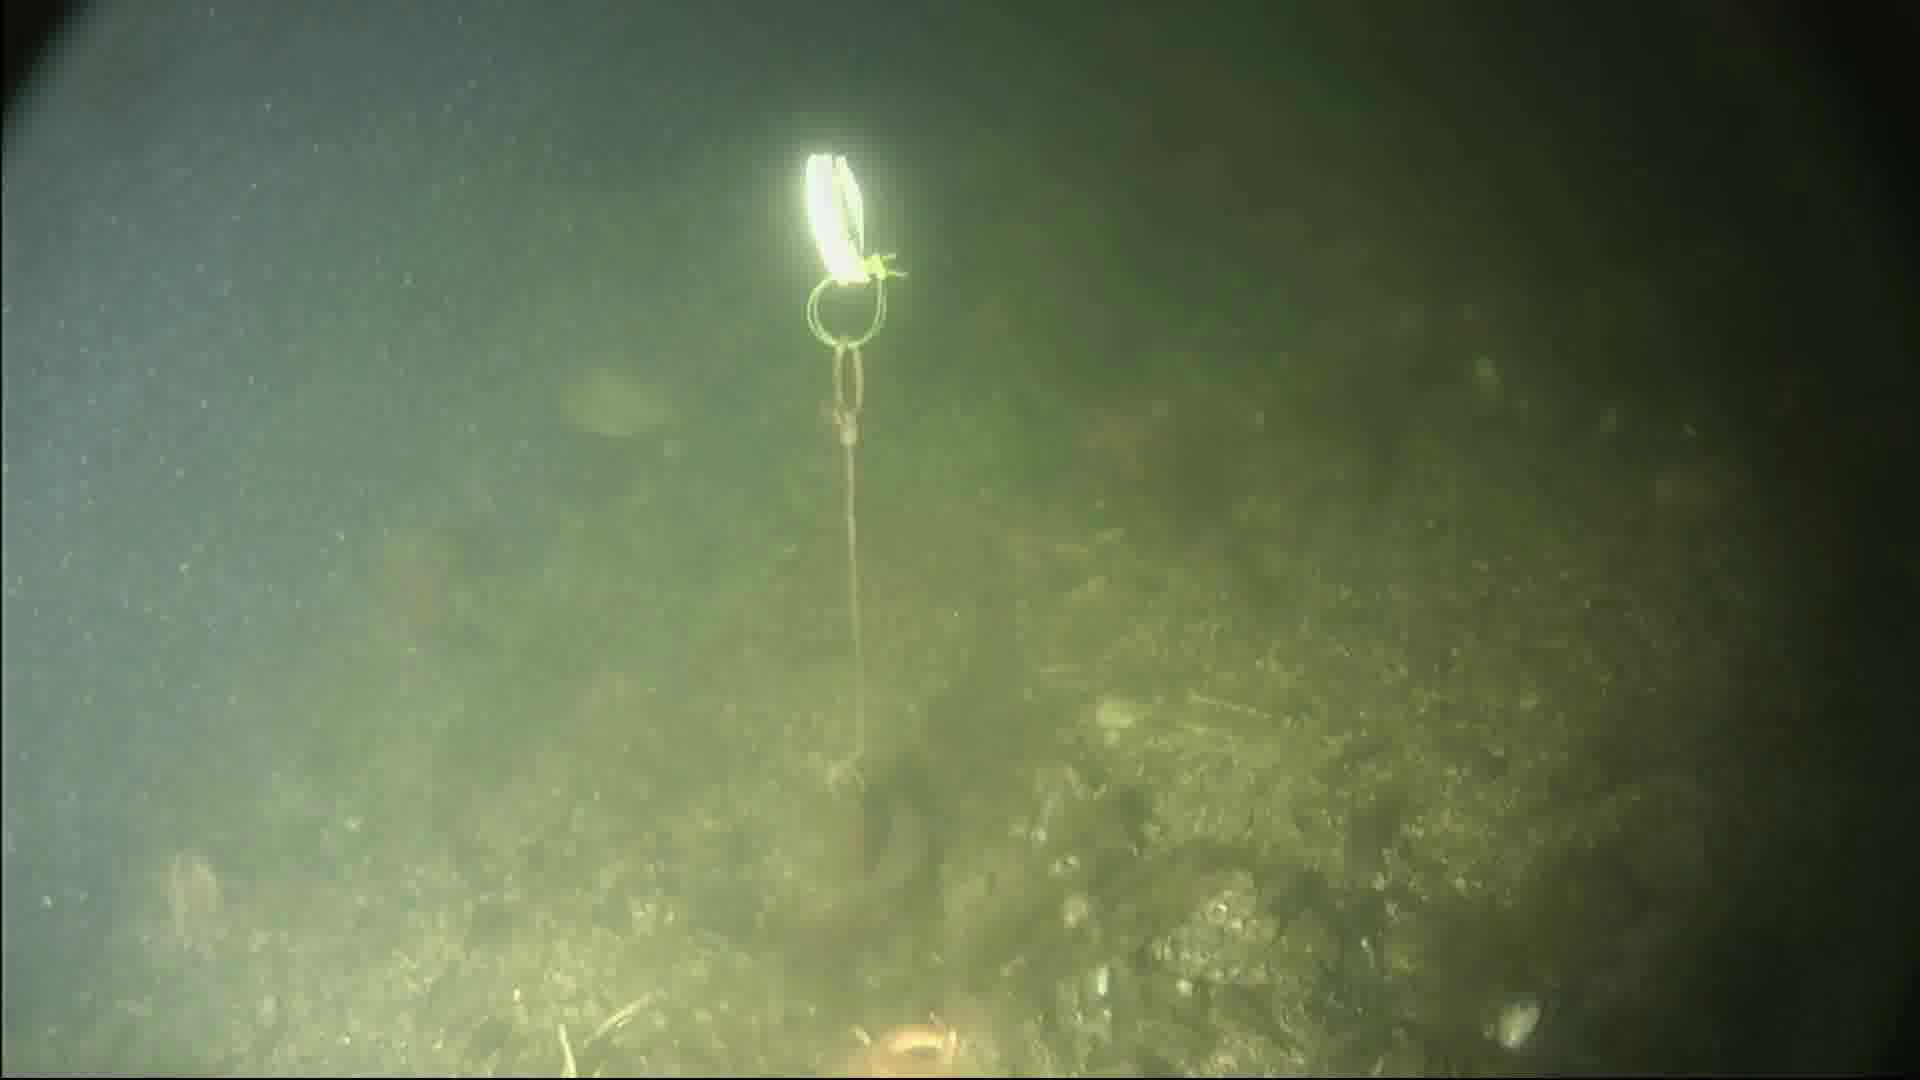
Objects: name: fish
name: starfish